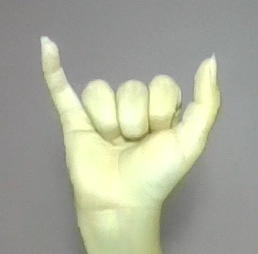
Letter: ya